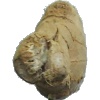
Label: ginger_root